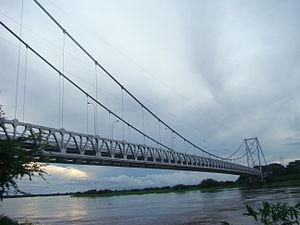
Cet article a pour objet de présenter une liste de ponts remarquables du Venezuela, tant par leurs caractéristiques dimensionnelles, que par leur intérêt architectural ou historique.